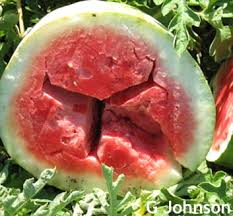
Label: Watermelon